Shaper

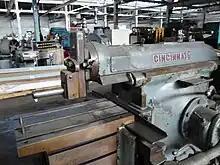
Shaper with boring bar setup to allow cutting of internal features, such as keyways, or even shapes that might otherwise be cut with wire EDM

In machining, a shaper is a type of machine tool that uses linear relative motion between the workpiece and a single-point cutting tool to machine a linear toolpath. Its cut is analogous to that of a lathe, except that it is (archetypally) linear instead of helical.